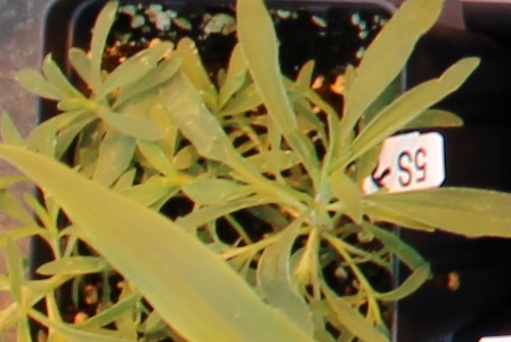
Label: Kochia